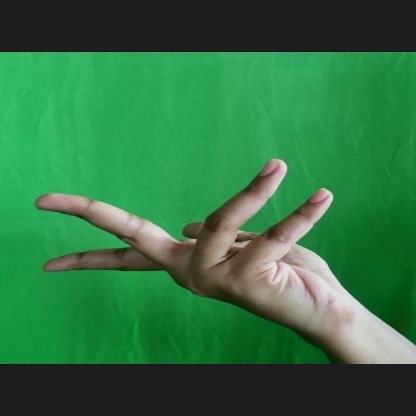
Mudra: Alapadmam